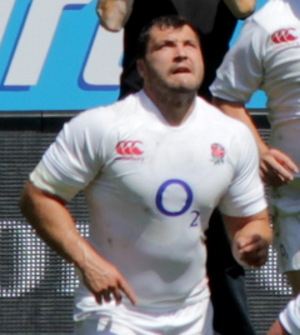
Alexander R. Corbisiero dit Alex Corbisiero, né le 30 août 1988 à New York, est un joueur anglais de rugby à XV. Il joue en équipe d'Angleterre et évolue au poste de pilier.